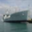
Label: ship